Fulham F.C.

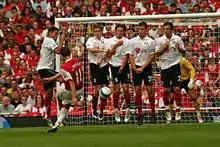
Robin van Persie takes a free kick as Fulham players form a defensive wall.

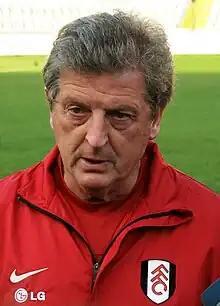
Roy Hodgson as manager at Fulham

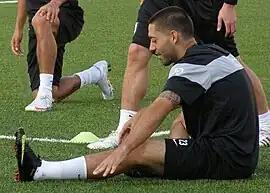
Clint Dempsey scored a club record 50 Premier League goals for Fulham between 2007 and 2012.

Sanchez received strong financial backing from the board and made a number of signings during the summer break, but, after just two league wins in the first five months of the season and with Fulham in the relegation zone, he was dismissed on 21 December 2007 after a defeat to Newcastle United. Roy Hodgson was named as the new manager of Fulham on 28 December 2007 and took up his contractual duties on 30 December, just two days before the January transfer window opened.